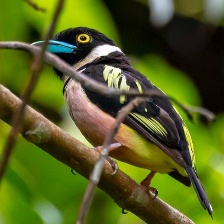
Species: BLACK AND YELLOW BROADBILL
Scientific name: EURYLAIMUS OCHROMALUS